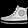
Label: Ankle boot